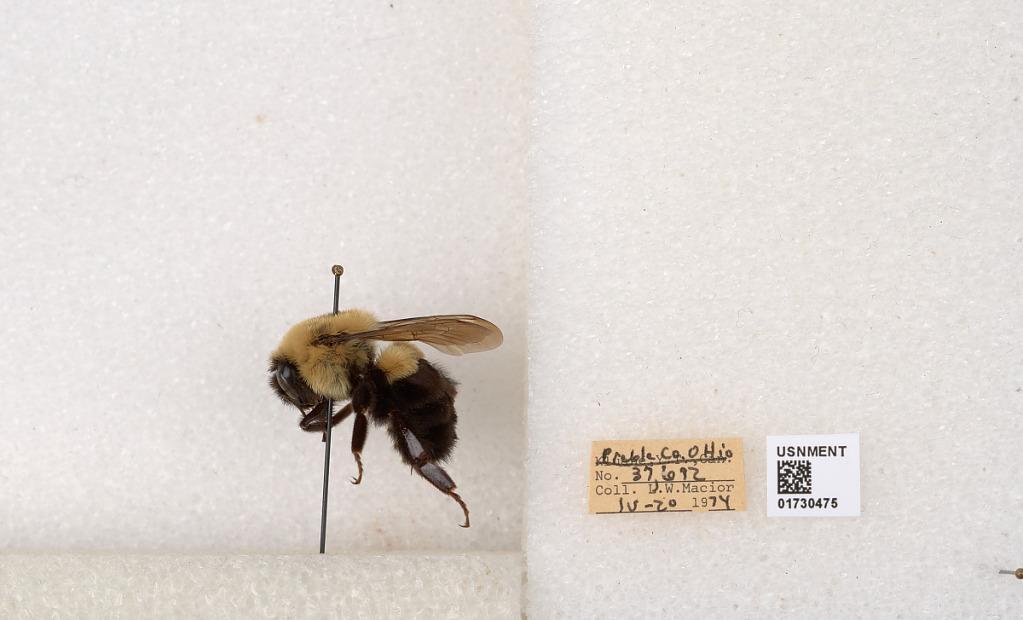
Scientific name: Bombus impatiens Cresson
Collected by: L. Macior
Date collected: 1974-4-20
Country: United States
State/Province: Ohio
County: Preble
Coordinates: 39.7416, -84.648